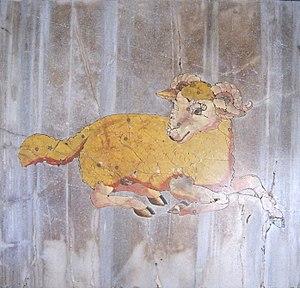
Signe zodiacal du Bélier sur panneau de marbre blanc incrusté de marbres de couleur (opus sectile) ornant un côté de la Méridienne de la Basilique Sainte-Marie-des-Anges-et-des-Martyrs à Rome construite par Francesco Bianchini (1702).
♈ est le symbole pour la constellation du zodiaque du Bélier.